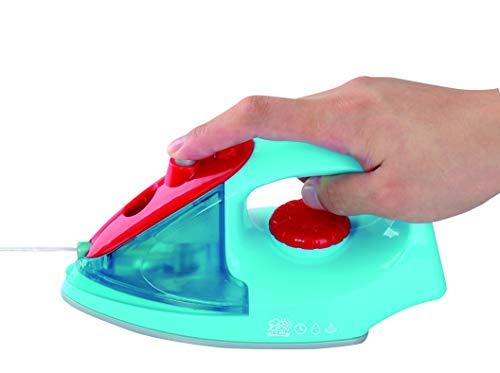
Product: PlayGo My Little Iron Kid's Toy, Plastic Kids Toddlers Pretend Role Play Furniture Display Toys Gift for Birthday Christmas
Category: Toys & Games | Dress Up & Pretend Play | Pretend Play | Housekeeping
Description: Ironing play set will help keep your My Life As doll looking fabulous.
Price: $15.91
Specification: ProductDimensions:7.1x1x4.7inches|ItemWeight:7.2ounces|ShippingWeight:7.2ounces(Viewshippingratesandpolicies)|ASIN:B00O59BLN2|Itemmodelnumber:3037|Manufacturerrecommendedage:5-5years|Batteries:2AAbatteriesrequired.